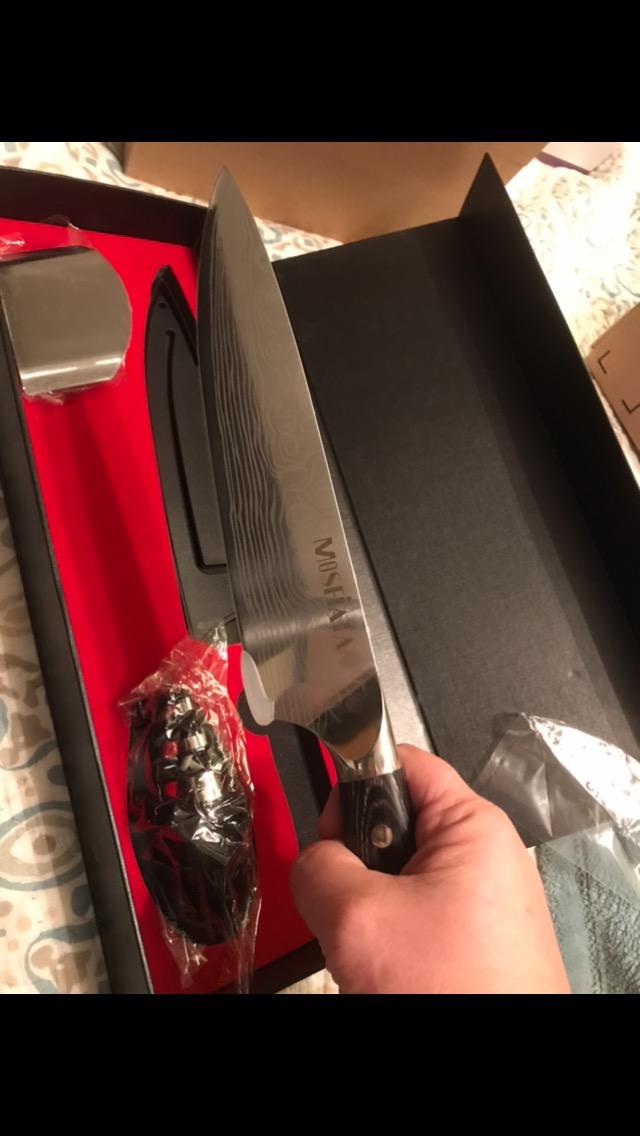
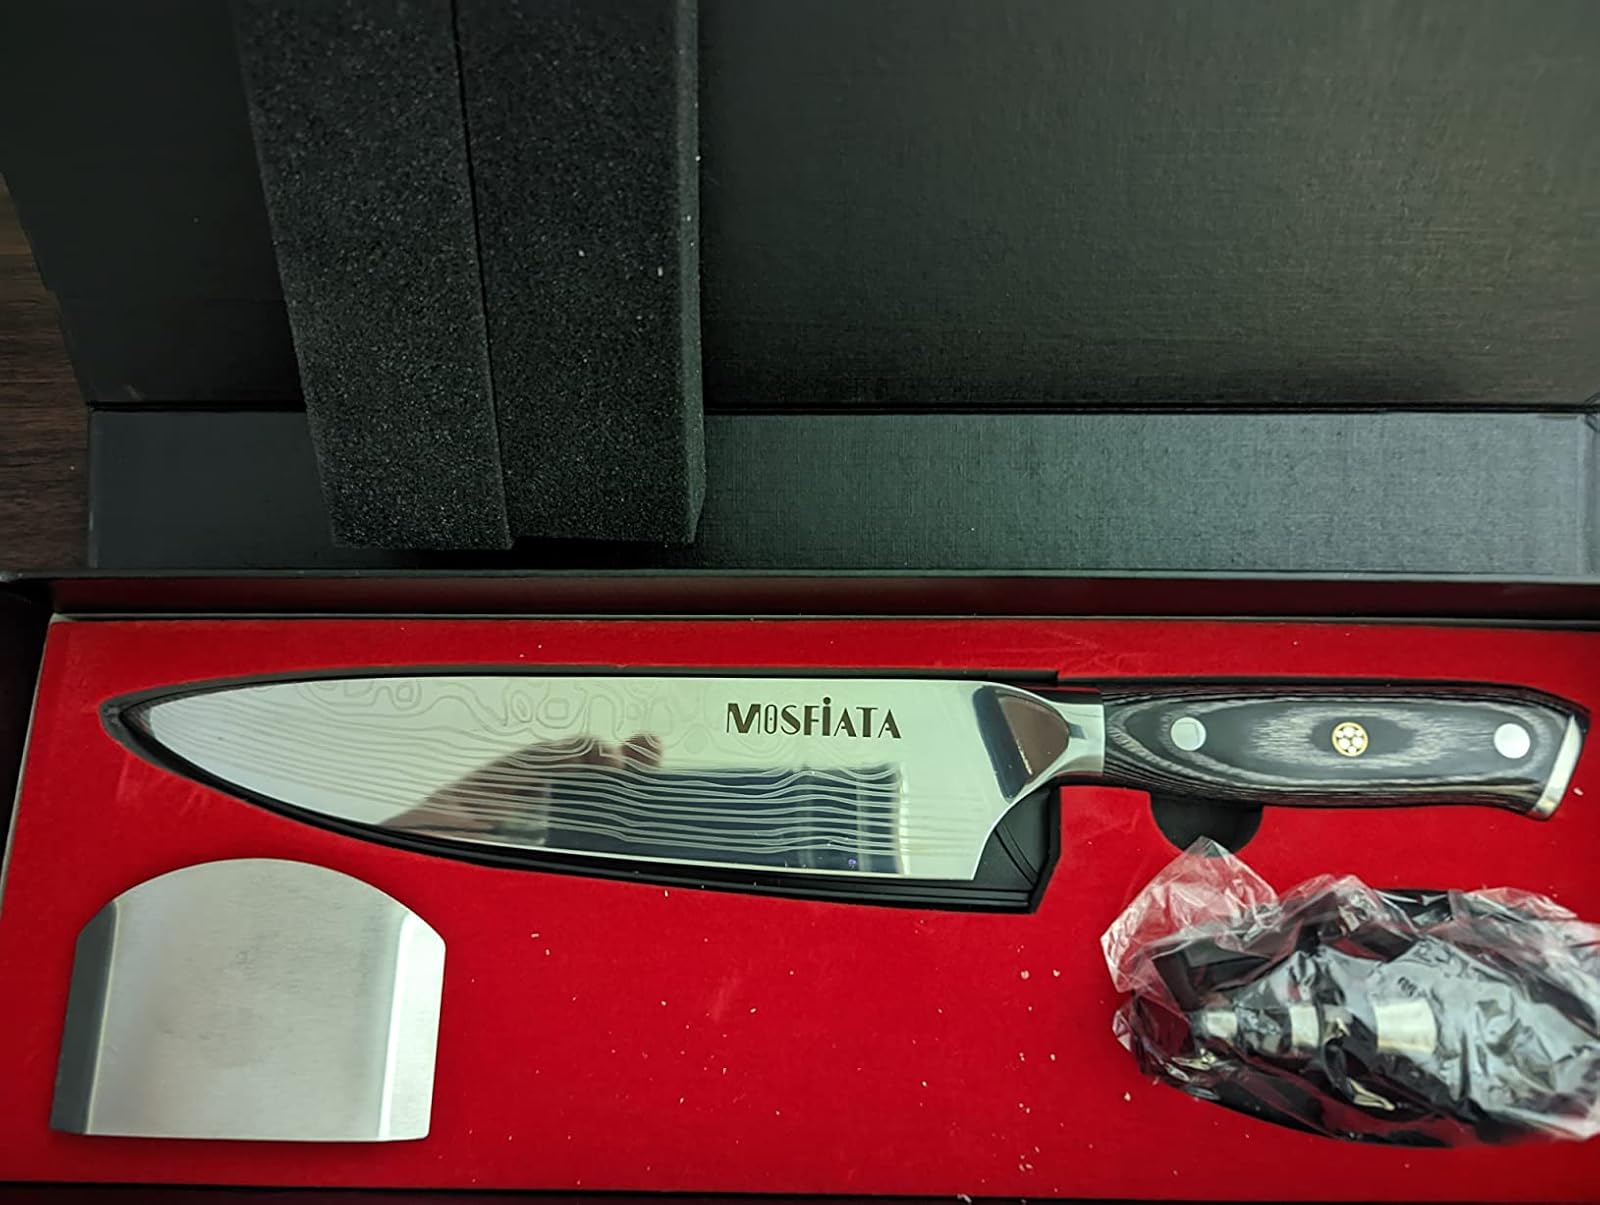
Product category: items_knife
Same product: yes